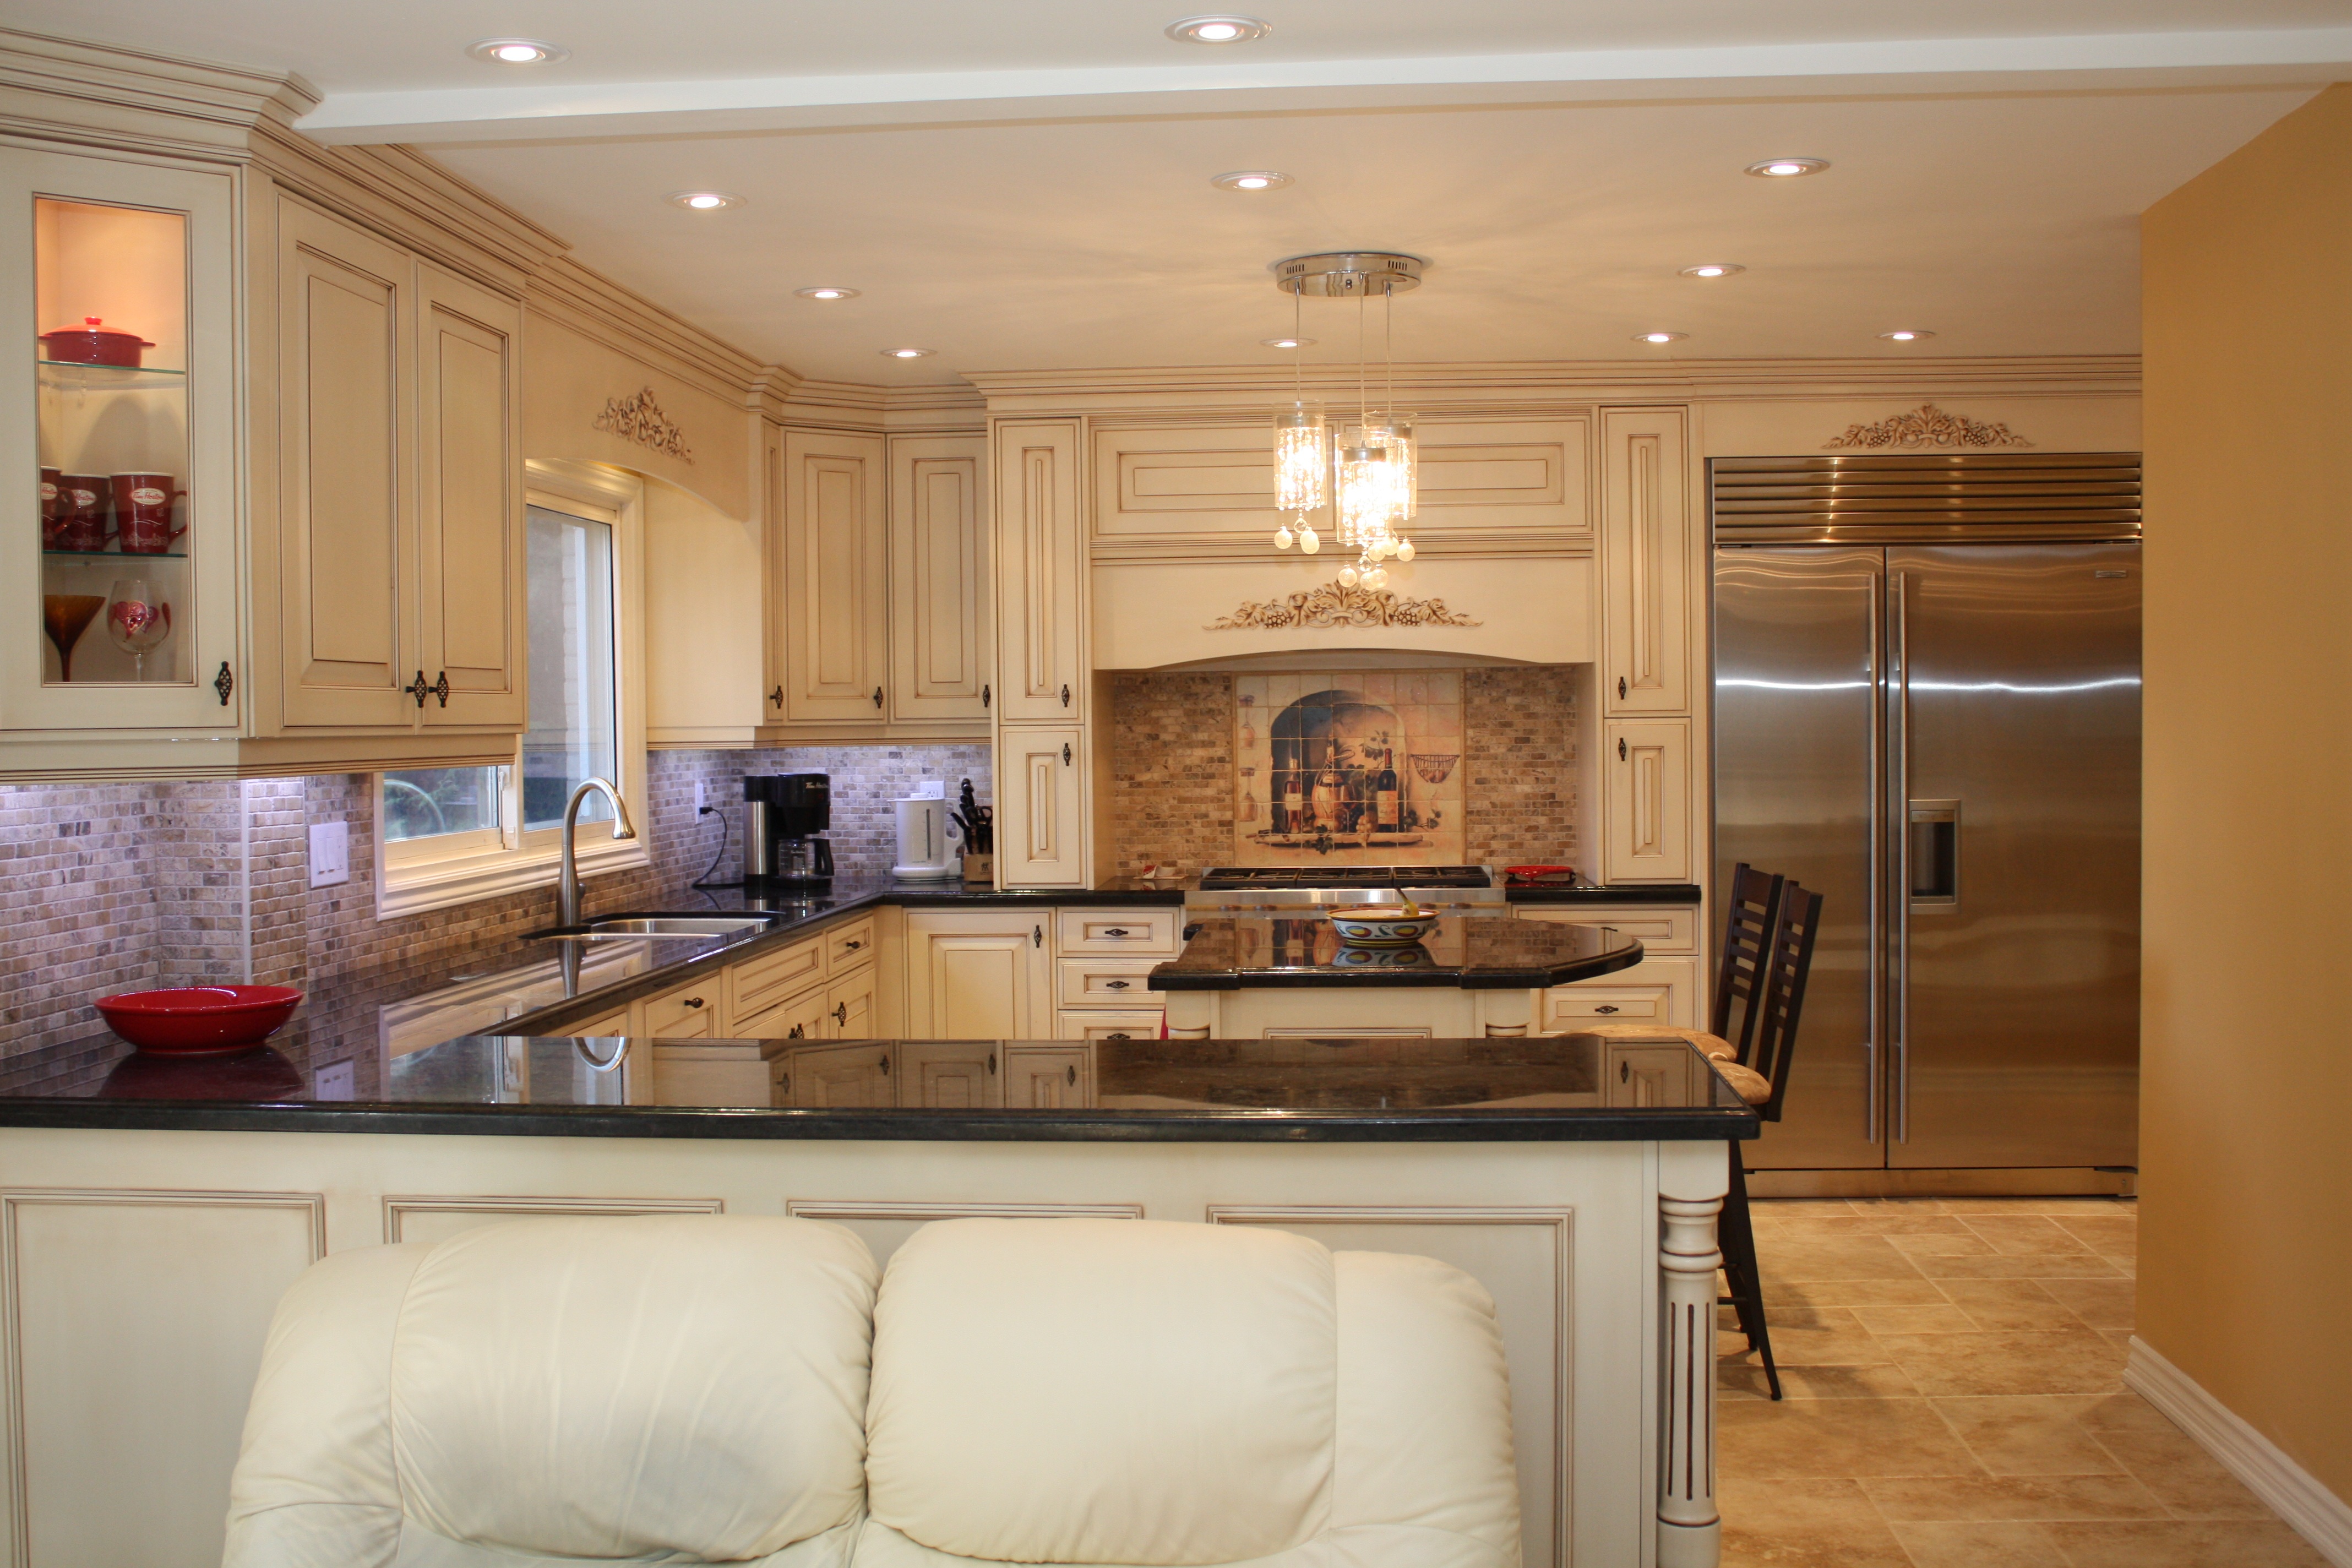
floor, home, ceiling, kitchen, property, living room, room, lighting, material, countertop, interior design, hardwood, estate, real estate, flooring, wood flooring, kitchen remodelling mississauga, kitchen remodelling brampton, kitchen remodelling toronto, custom kitchen cabinets mississauga, custom kitchen cabinets toronto, cabinetry, cuisine classique